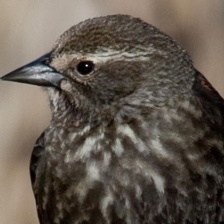
Species: RED WINGED BLACKBIRD
Scientific name: AGELAIUS PHOENICEUS